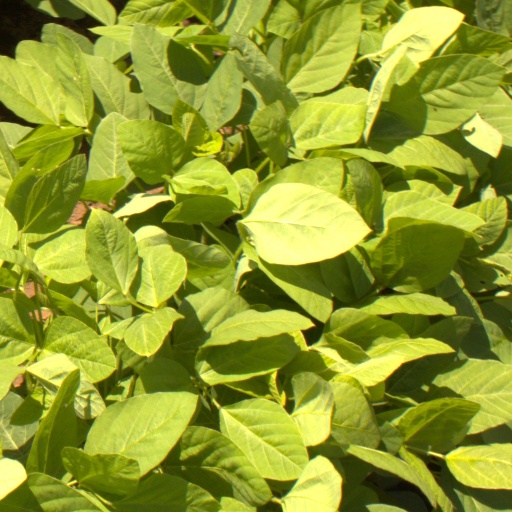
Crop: soybean